Newport Railway, Scotland

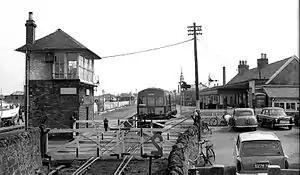
Diesel multiple unit train at Tayport station in May 1958

A train derailed at Wormit on 28 May 1955. It was a school special excursion returning from Tayport to Dundee; an LMS class 5 steam engine running tender first derailed on the sharp curve emerging from the tunnel. Three persons were killed and 42 injured. Excessive speed on the curve was the immediate cause, and both the driver and the guard had been drinking.